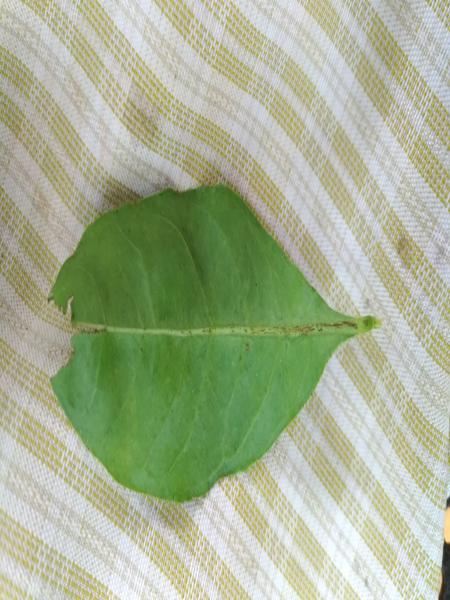
Plant: Henna